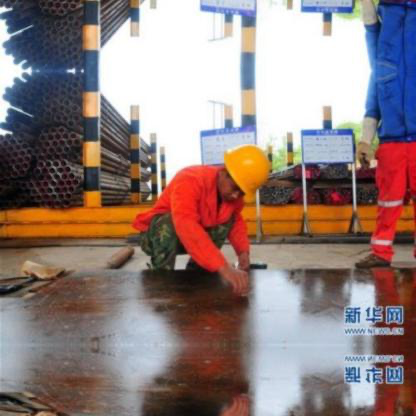
Objects in the image:
label: helmet